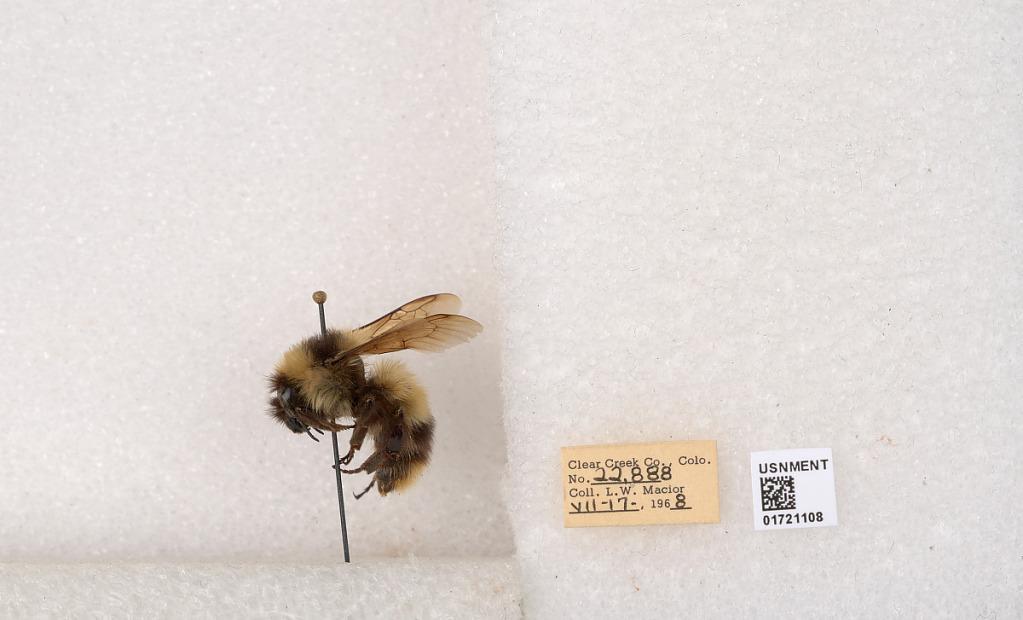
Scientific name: Bombus kirbyellus
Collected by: L. Macior
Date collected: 1968-7-17
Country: United States
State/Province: Colorado
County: Clear Creek
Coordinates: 39.6891, -105.644